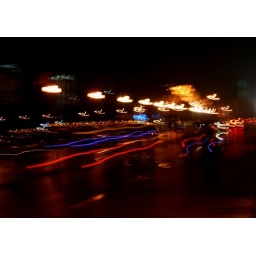
A bridge over Nile River in Cairo lit up by th vehicles and street lights